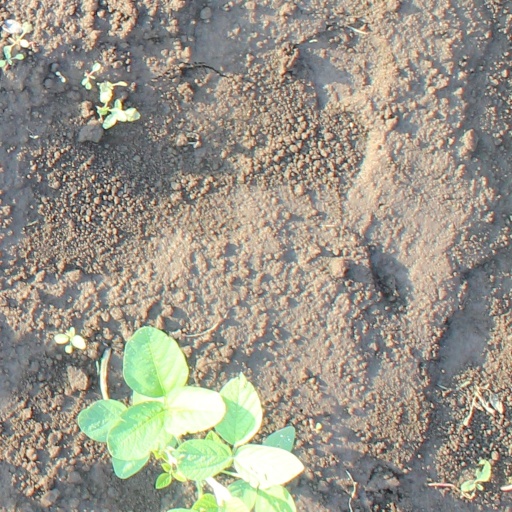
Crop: soybean